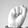
ASL letter: S